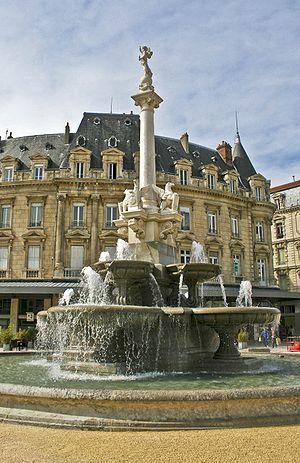
Fontaine monumentale à Valence (Drôme, France). Architecte Eugène Poitoux
Valence est une commune du sud-est de la France, préfecture du département de la Drôme en région Auvergne-Rhône-Alpes. Avec 63 714 habitants recensés en 2017, elle est la ville la plus peuplée de la Drôme et la 8ᵉ d'Auvergne-Rhône-Alpes. Ses habitants sont appelés les Valentinois.
La fontaine monumentale, œuvre de l'architecte Eugène Poitoux et datant de 1887, est une fontaine située à l'angle des boulevards Bancel et Maurice Clerc dans le centre-ville de Valence, dans le département de la Drôme.
L'unité urbaine de Valence est une unité urbaine française centrée sur la ville de Valence, préfecture et ville principale de la Drôme.
Le centre-ville de Valence est le quartier qui constitue le centre de la ville de Valence, préfecture du département de la Drôme. Il est l'un des quartiers les plus anciens et les plus animés de la ville. Il s'agit également du cœur économique de l'agglomération valentinoise et se compose de nombreux commerces, boutiques, restaurants, bars et pubs, cinémas, hôtels, bâtiments historiques, services administratifs, palais de justice, préfecture de police, service régional de police judiciaire, ministère des finances, office de tourisme, théâtre de la ville.